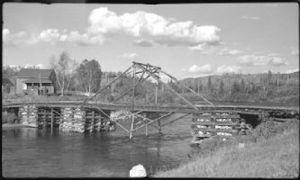
Le pont temporaire qui précéda le pont Thiffault. Il fut bâti en 1940 et fut remplacé par le pont actuel en 1946
Le pont Ducharme est un pont couvert ayant une structure en treillis de type Town élaboré traversant la rivière Bostonnais au cœur de la municipalité de La Bostonnais, au Québec. Ce pont datant de 1946 est composé d'une travée d'une longueur de 41,76 m. Il a été classé immeuble patrimonial en 2006 par le ministère de la Culture et des Communications en tant qu'exemple tardif de pont couvert de type Town élaboré, une ferme développée par le ministère de la Colonisation du Québec au tournant du XXᵉ siècle. Il a été nommé en l'honneur de Charles Romulus Ducharme, qui était le député représentant la localité à l'Assemblée législative du Québec lors de son inauguration.